Krungthep Bridge

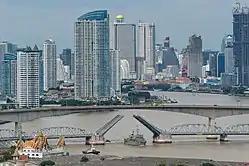
Krungthep Bridge in 2017, shown here opening for mine countermeasures support ship HTMS "Thalang"

The Krungthep Bridge is a bascule bridge (drawbridge) spanning the Chao Phraya river in Bangkok, Thailand. It was the third bridge to be built across the Chao Phraya river. It was constructed by Fuji Car Manufacturing Co., Ltd, with a budget of 31,912,500 baht.